Aulden

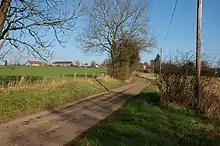
A country lane with three buildings on the horizon

Aulden is a small hamlet in Herefordshire, England, in Leominster civil parish about four miles southwest of Leominster, on the road towards Birley.